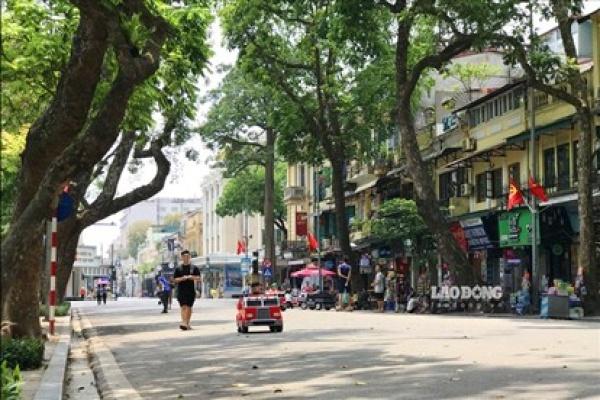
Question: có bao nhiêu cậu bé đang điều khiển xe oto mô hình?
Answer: có một cậu bé đang sử dụng xe ô tô mô hình